Konak Pier

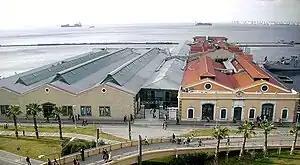
Konak Pier

The Konak Pier is a pier in the Turkish city of İzmir. It was built in 1875-1890 by the famous French architect and construction engineer Gustave Eiffel, to function as a customs building. It was built close to historical Konak Square and adds significant value to the area even now. The building was constructed with stone masonry and covered with rough plaster. For the roof design wood trusses were added. Even though it was meant to be a customs building, its function changed several times. In 1960 it started to function as a fish market. With the restructuring efforts in 2003–2004, Konak Pier gained its current look and function as an upmarket shopping center.